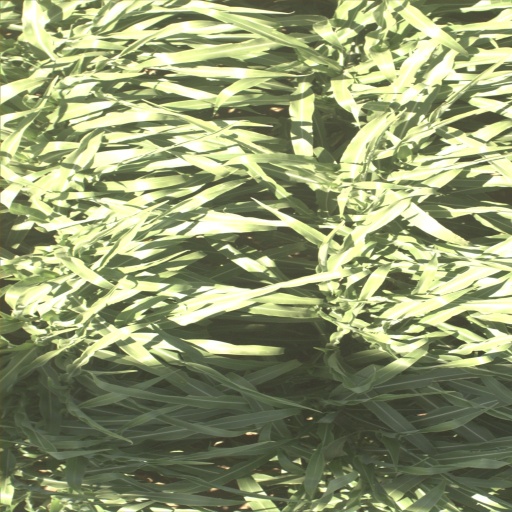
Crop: sorghum